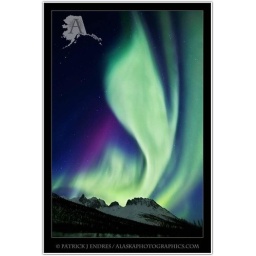
Aurora borealis swirls across the sky over the Brooks mountain range, Snowden mountain, arctic Alaska.